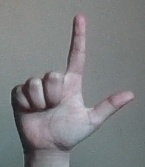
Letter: laam